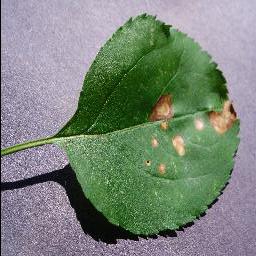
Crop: apple
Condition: black_rot